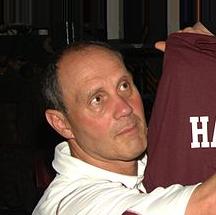
Age: 53